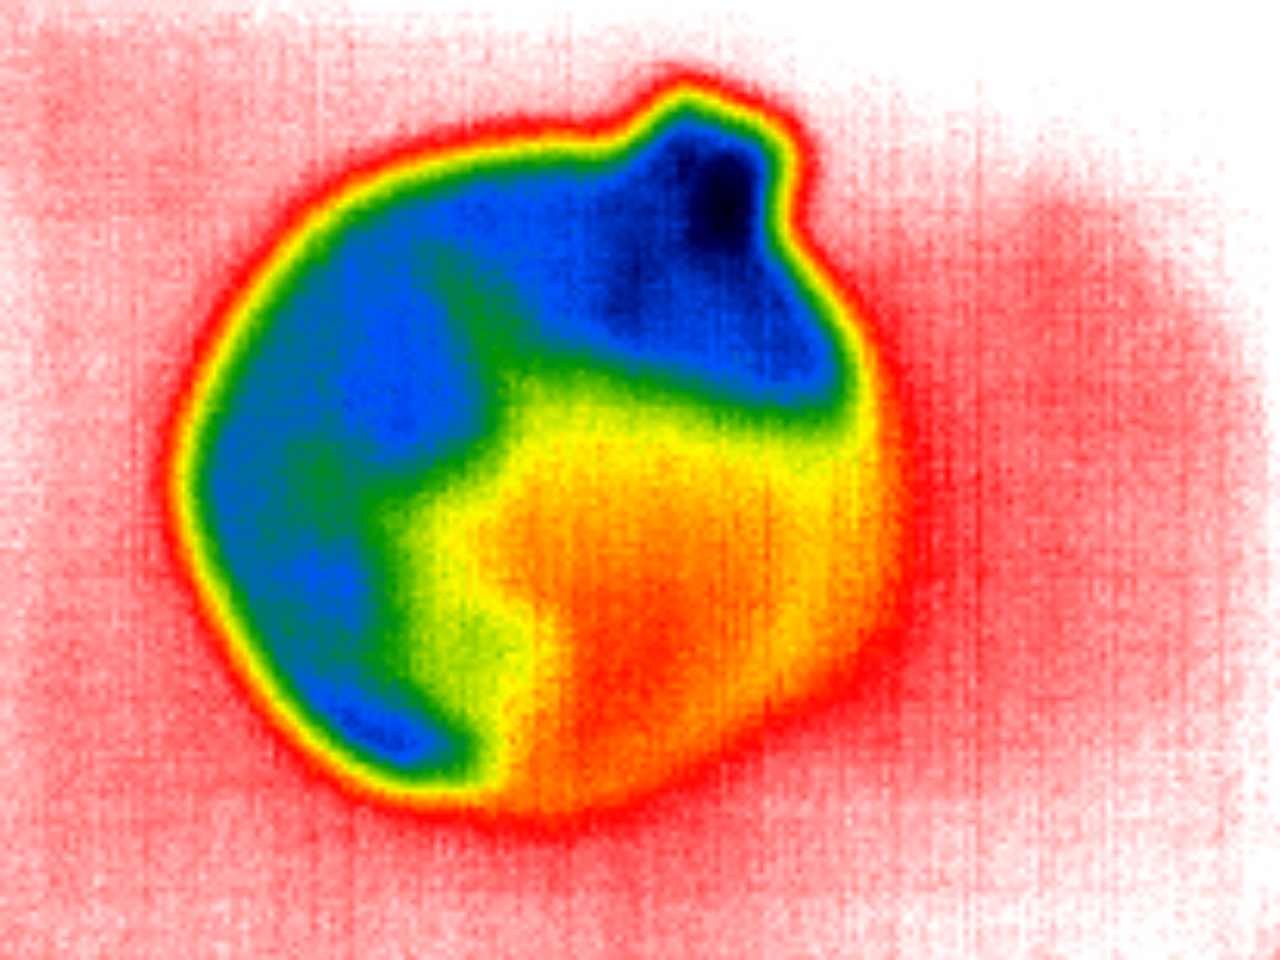
Label: Major Defect